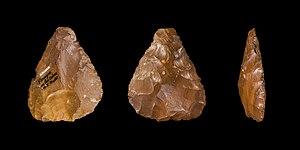
Biface en silex Étage
Dans le cadre de l'étude des industries lithiques, préhistoriques ou non, le terme façonnage désigne une opération de taille qui consiste à détacher des éclats d'un bloc afin de sculpter progressivement un outil, par exemple un biface ou une préforme de hache polie.